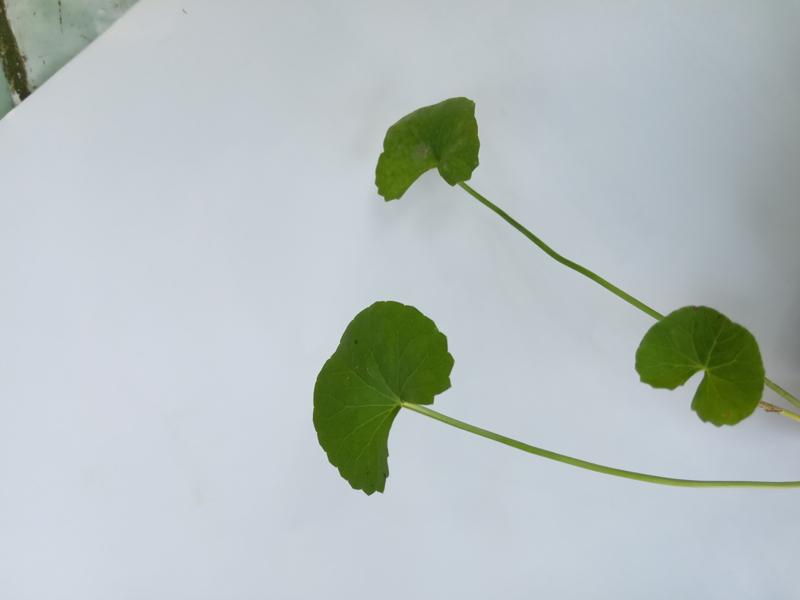
Weed species: Centella asiatica